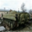
Label: tank